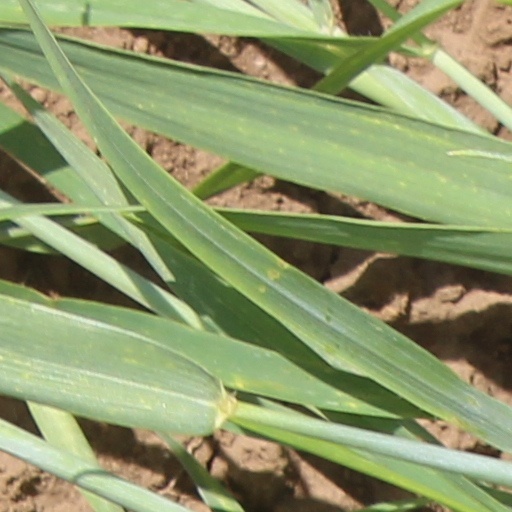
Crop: wheat